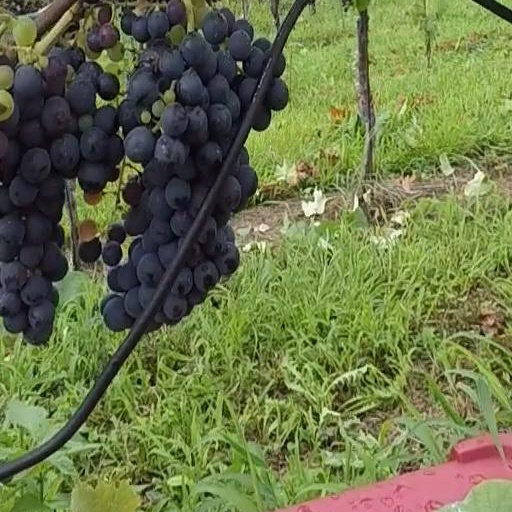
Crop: grape